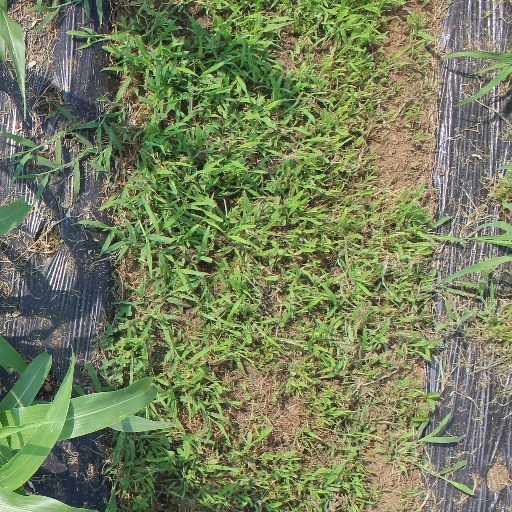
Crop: sorghum